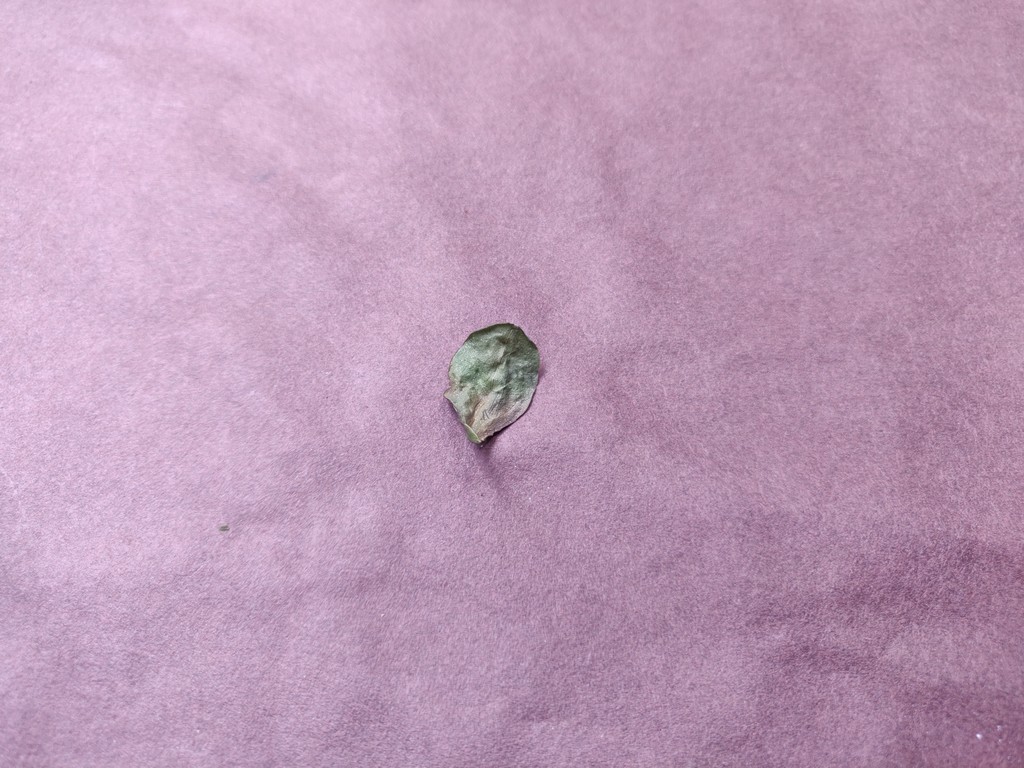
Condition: Dried
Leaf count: single
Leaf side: unknown